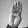
ASL letter: B